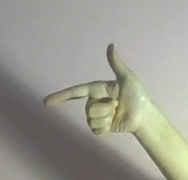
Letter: yaa